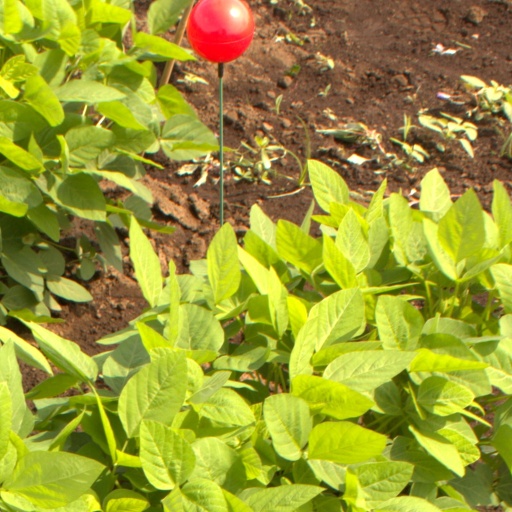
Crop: soybean